Port Adelaide Plaza

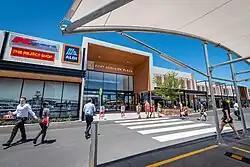

Port Adelaide Plaza, formerly known as Port Canal Shopping Centre, is a shopping centre located at 200 Commercial Road in Port Adelaide, South Australia.